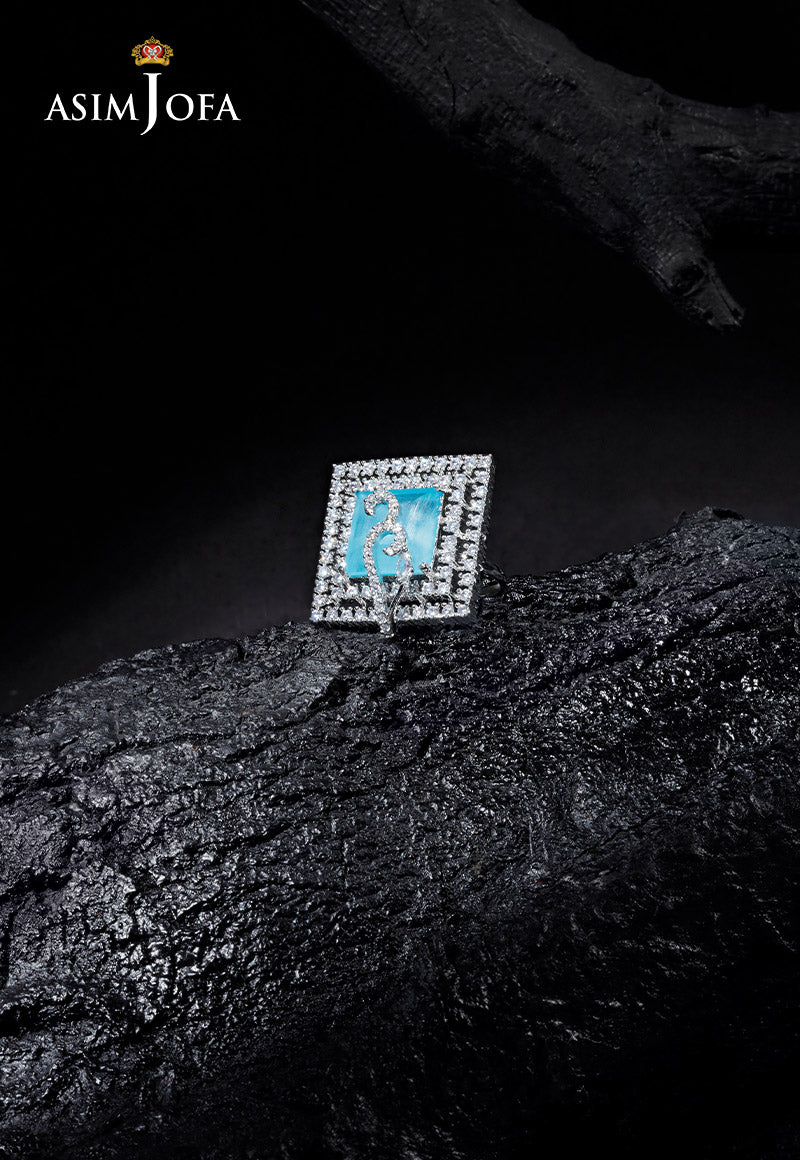
blue turquoise ring